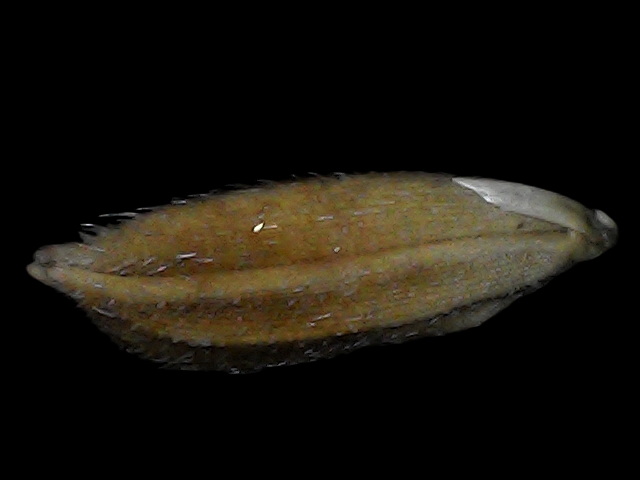
Rice variety: Bd91